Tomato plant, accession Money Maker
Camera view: bottom (45 deg); turntable rotation: 330 degrees
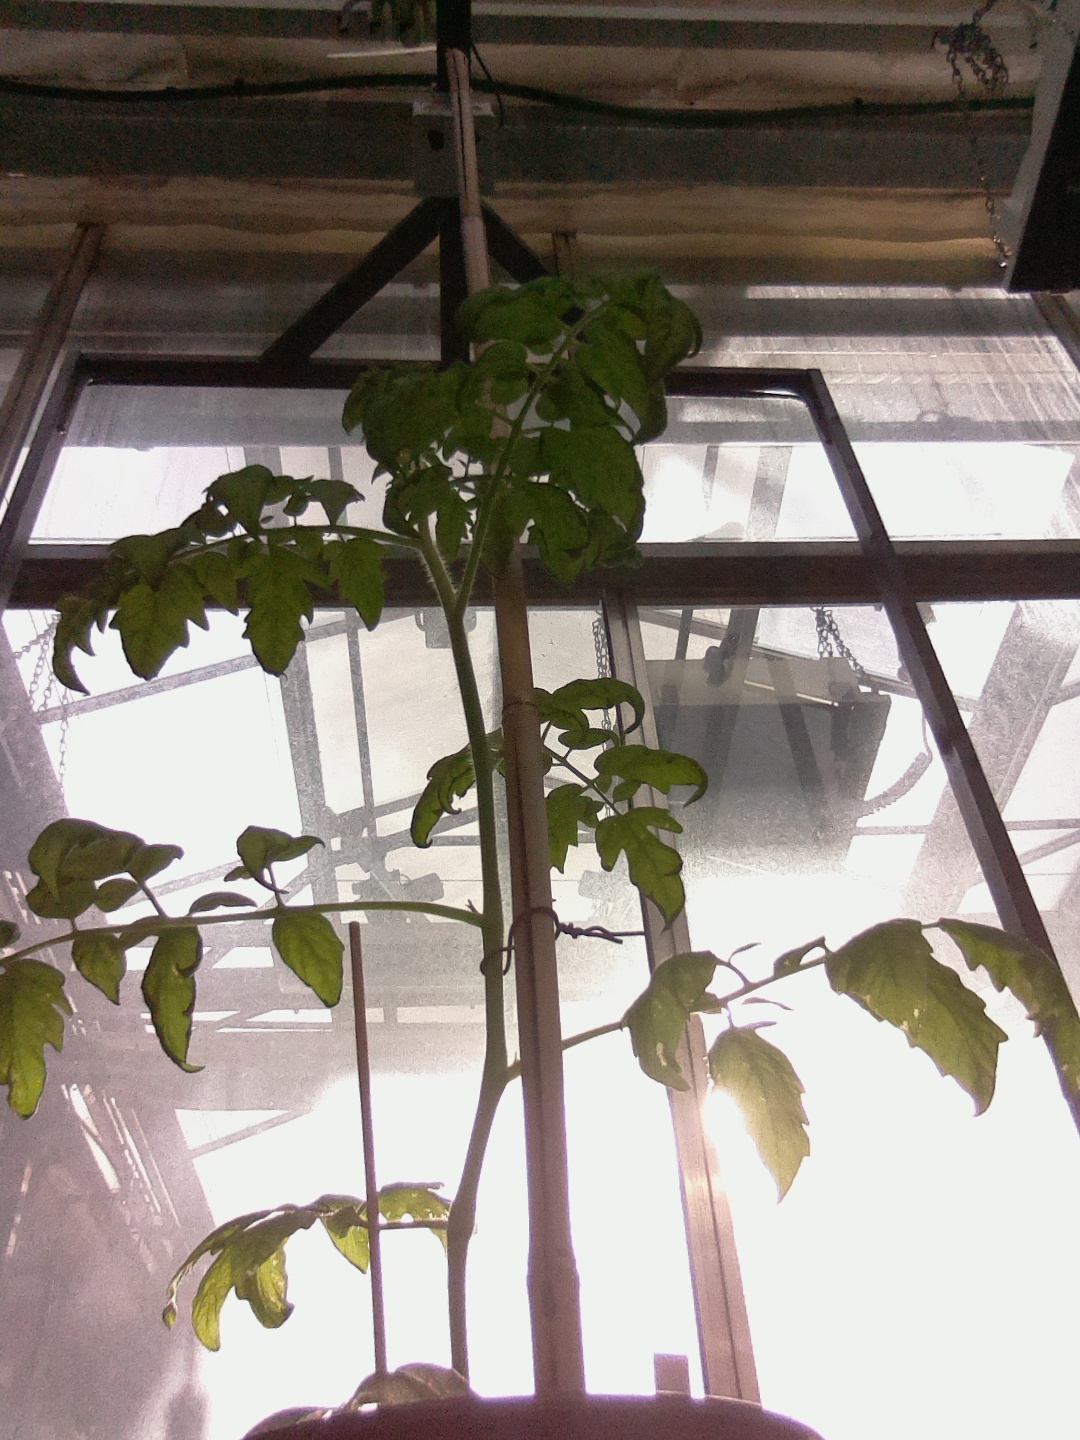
BBCH growth stage 15: 10 of true leaves visible